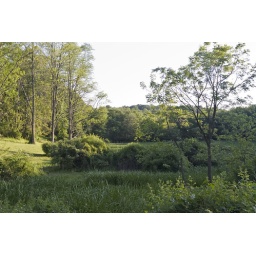
A lovely vista looking over the fence from the road into the farm